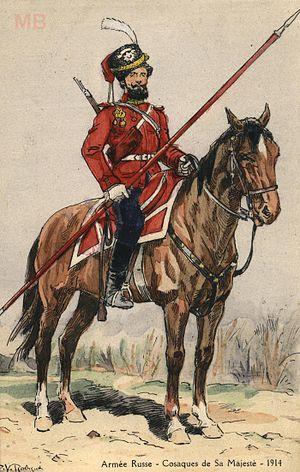
Le régiment de Cosaques de la Garde de Sa Majesté était un régiment de cavalerie légère de la Garde impériale russe.